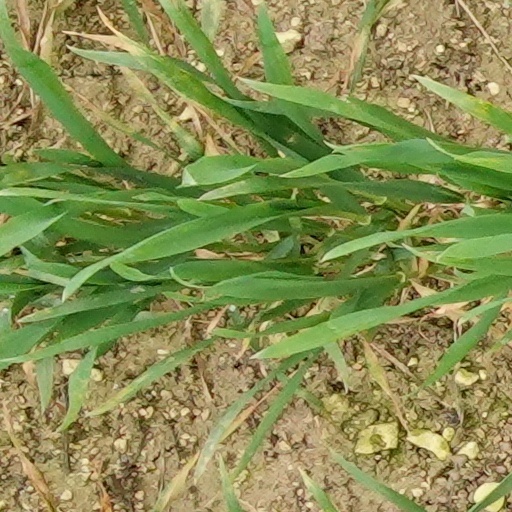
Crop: wheat